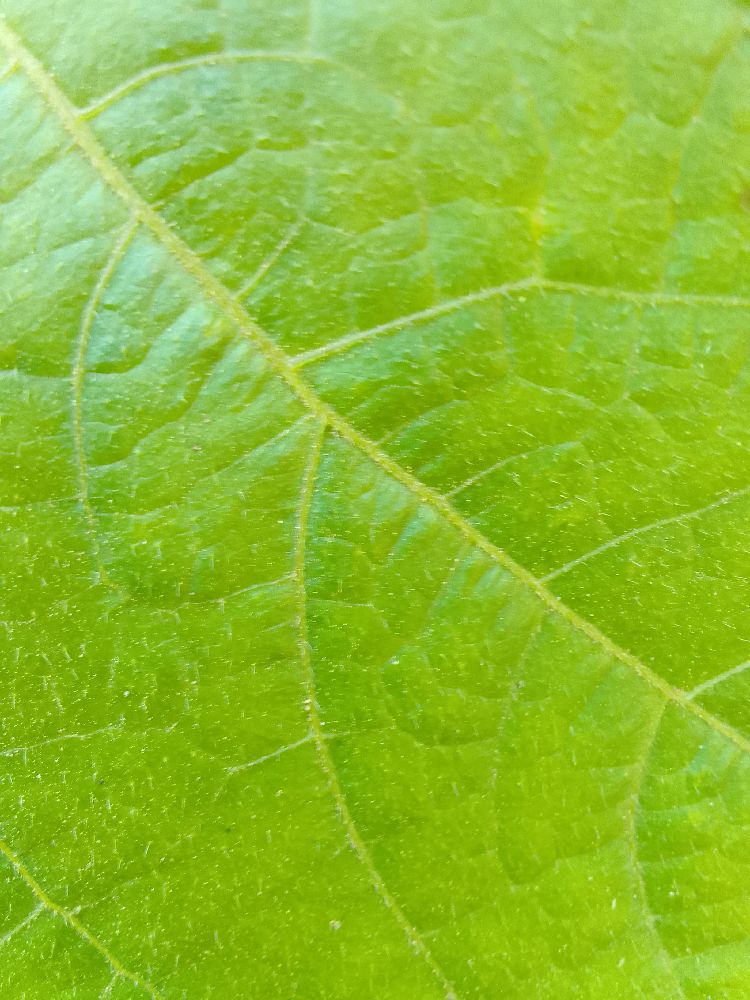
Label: healthy